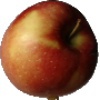
Label: braeburn_apple